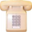
Label: telephone